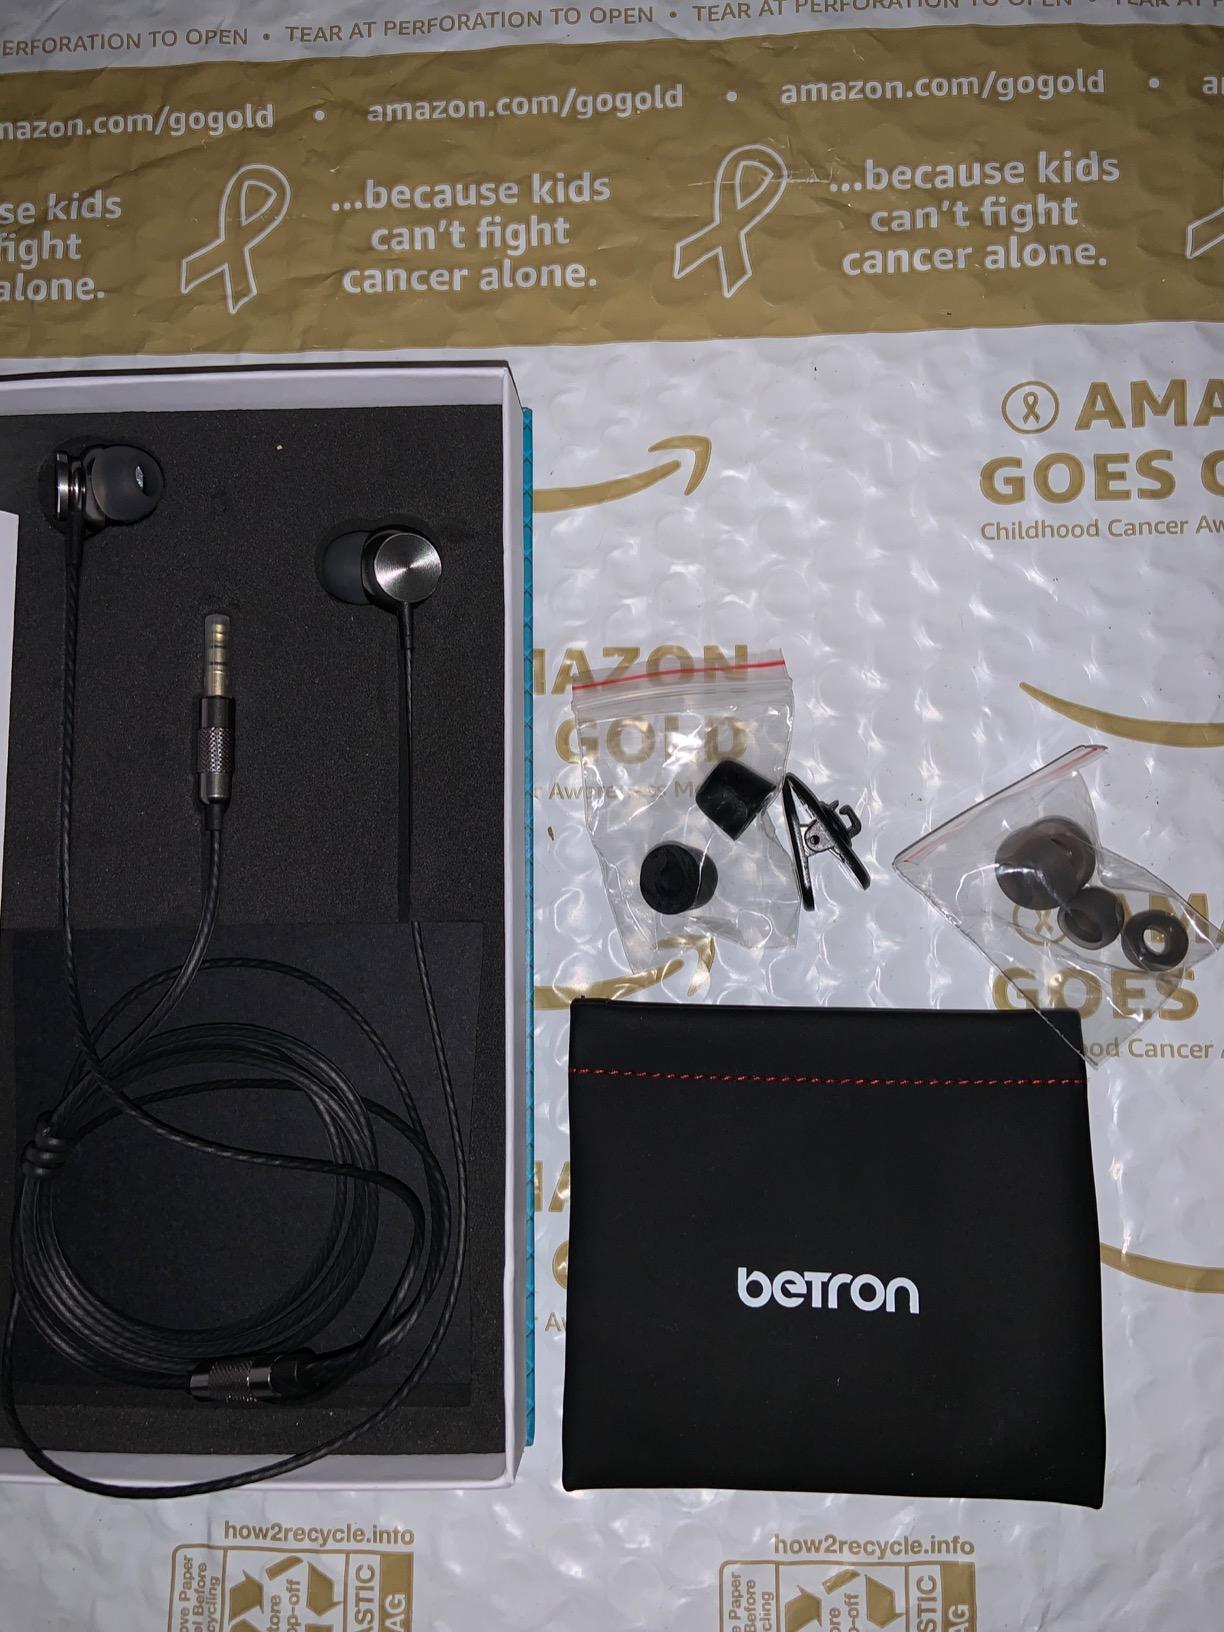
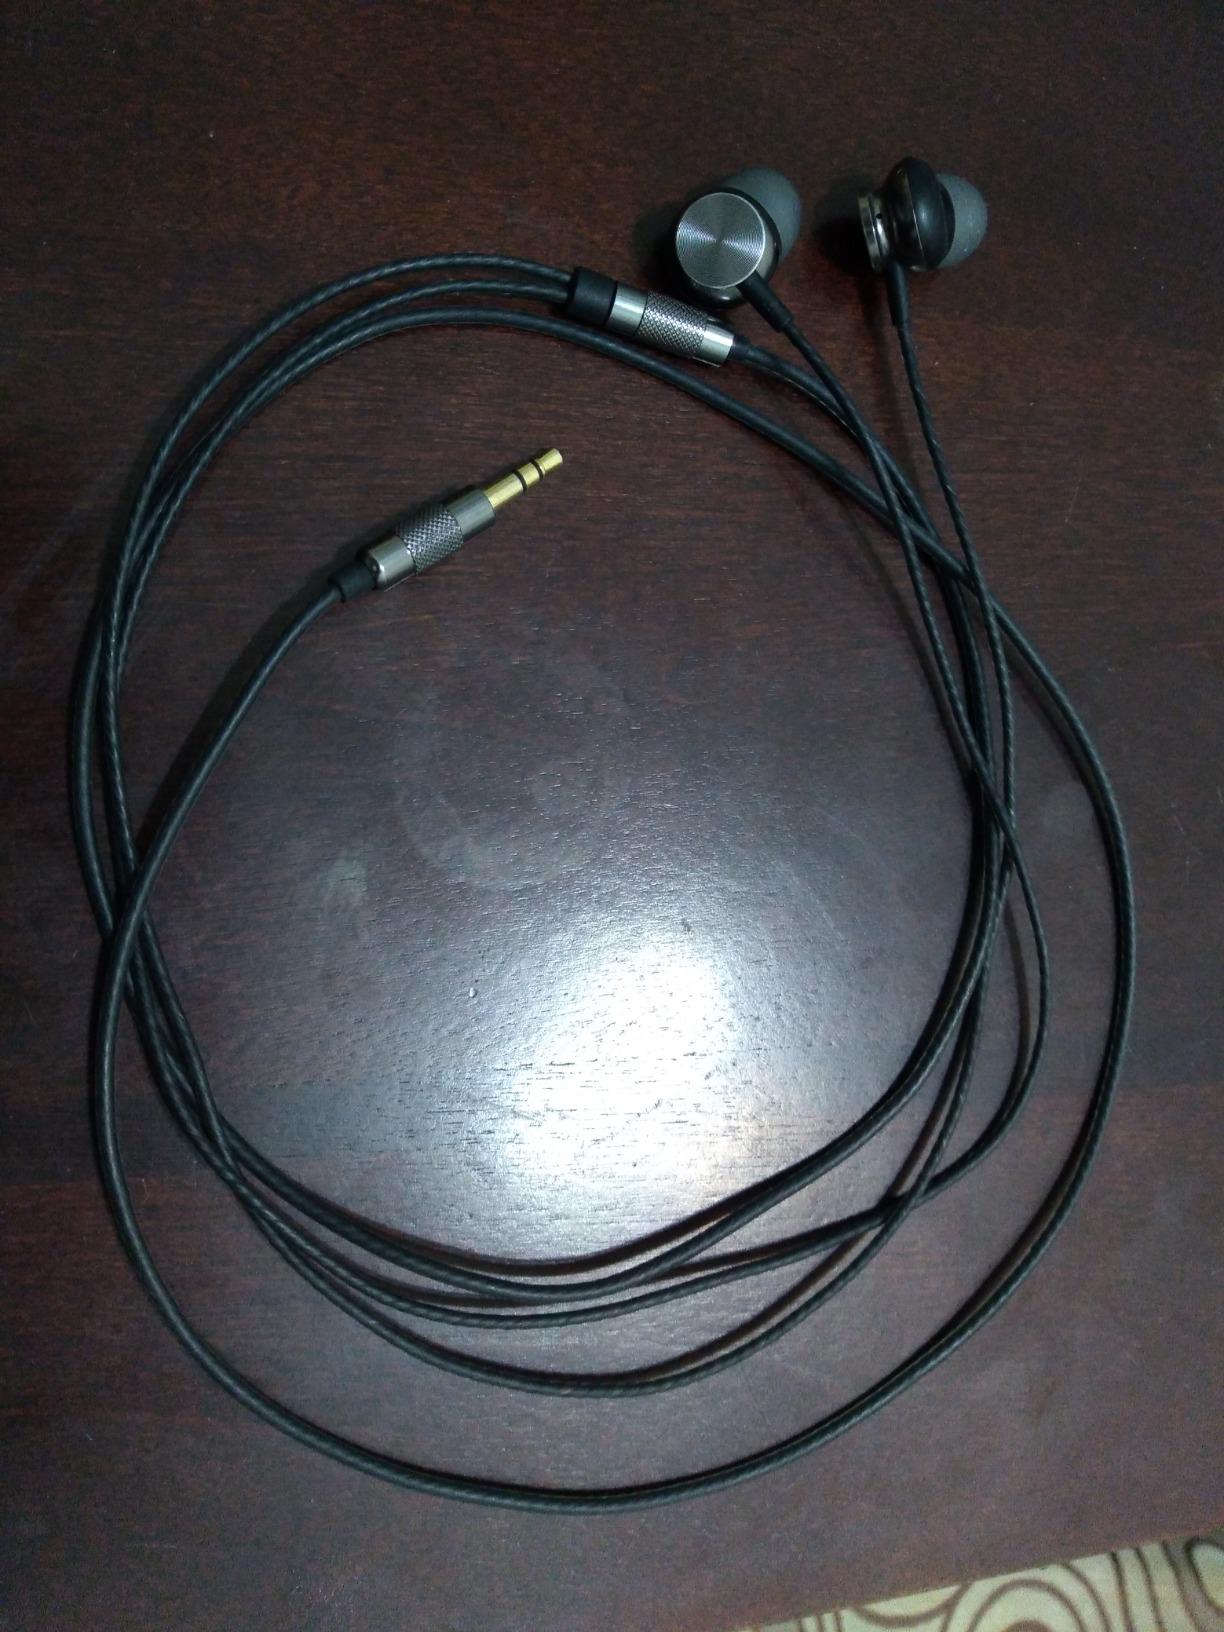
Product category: headphones
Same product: yes